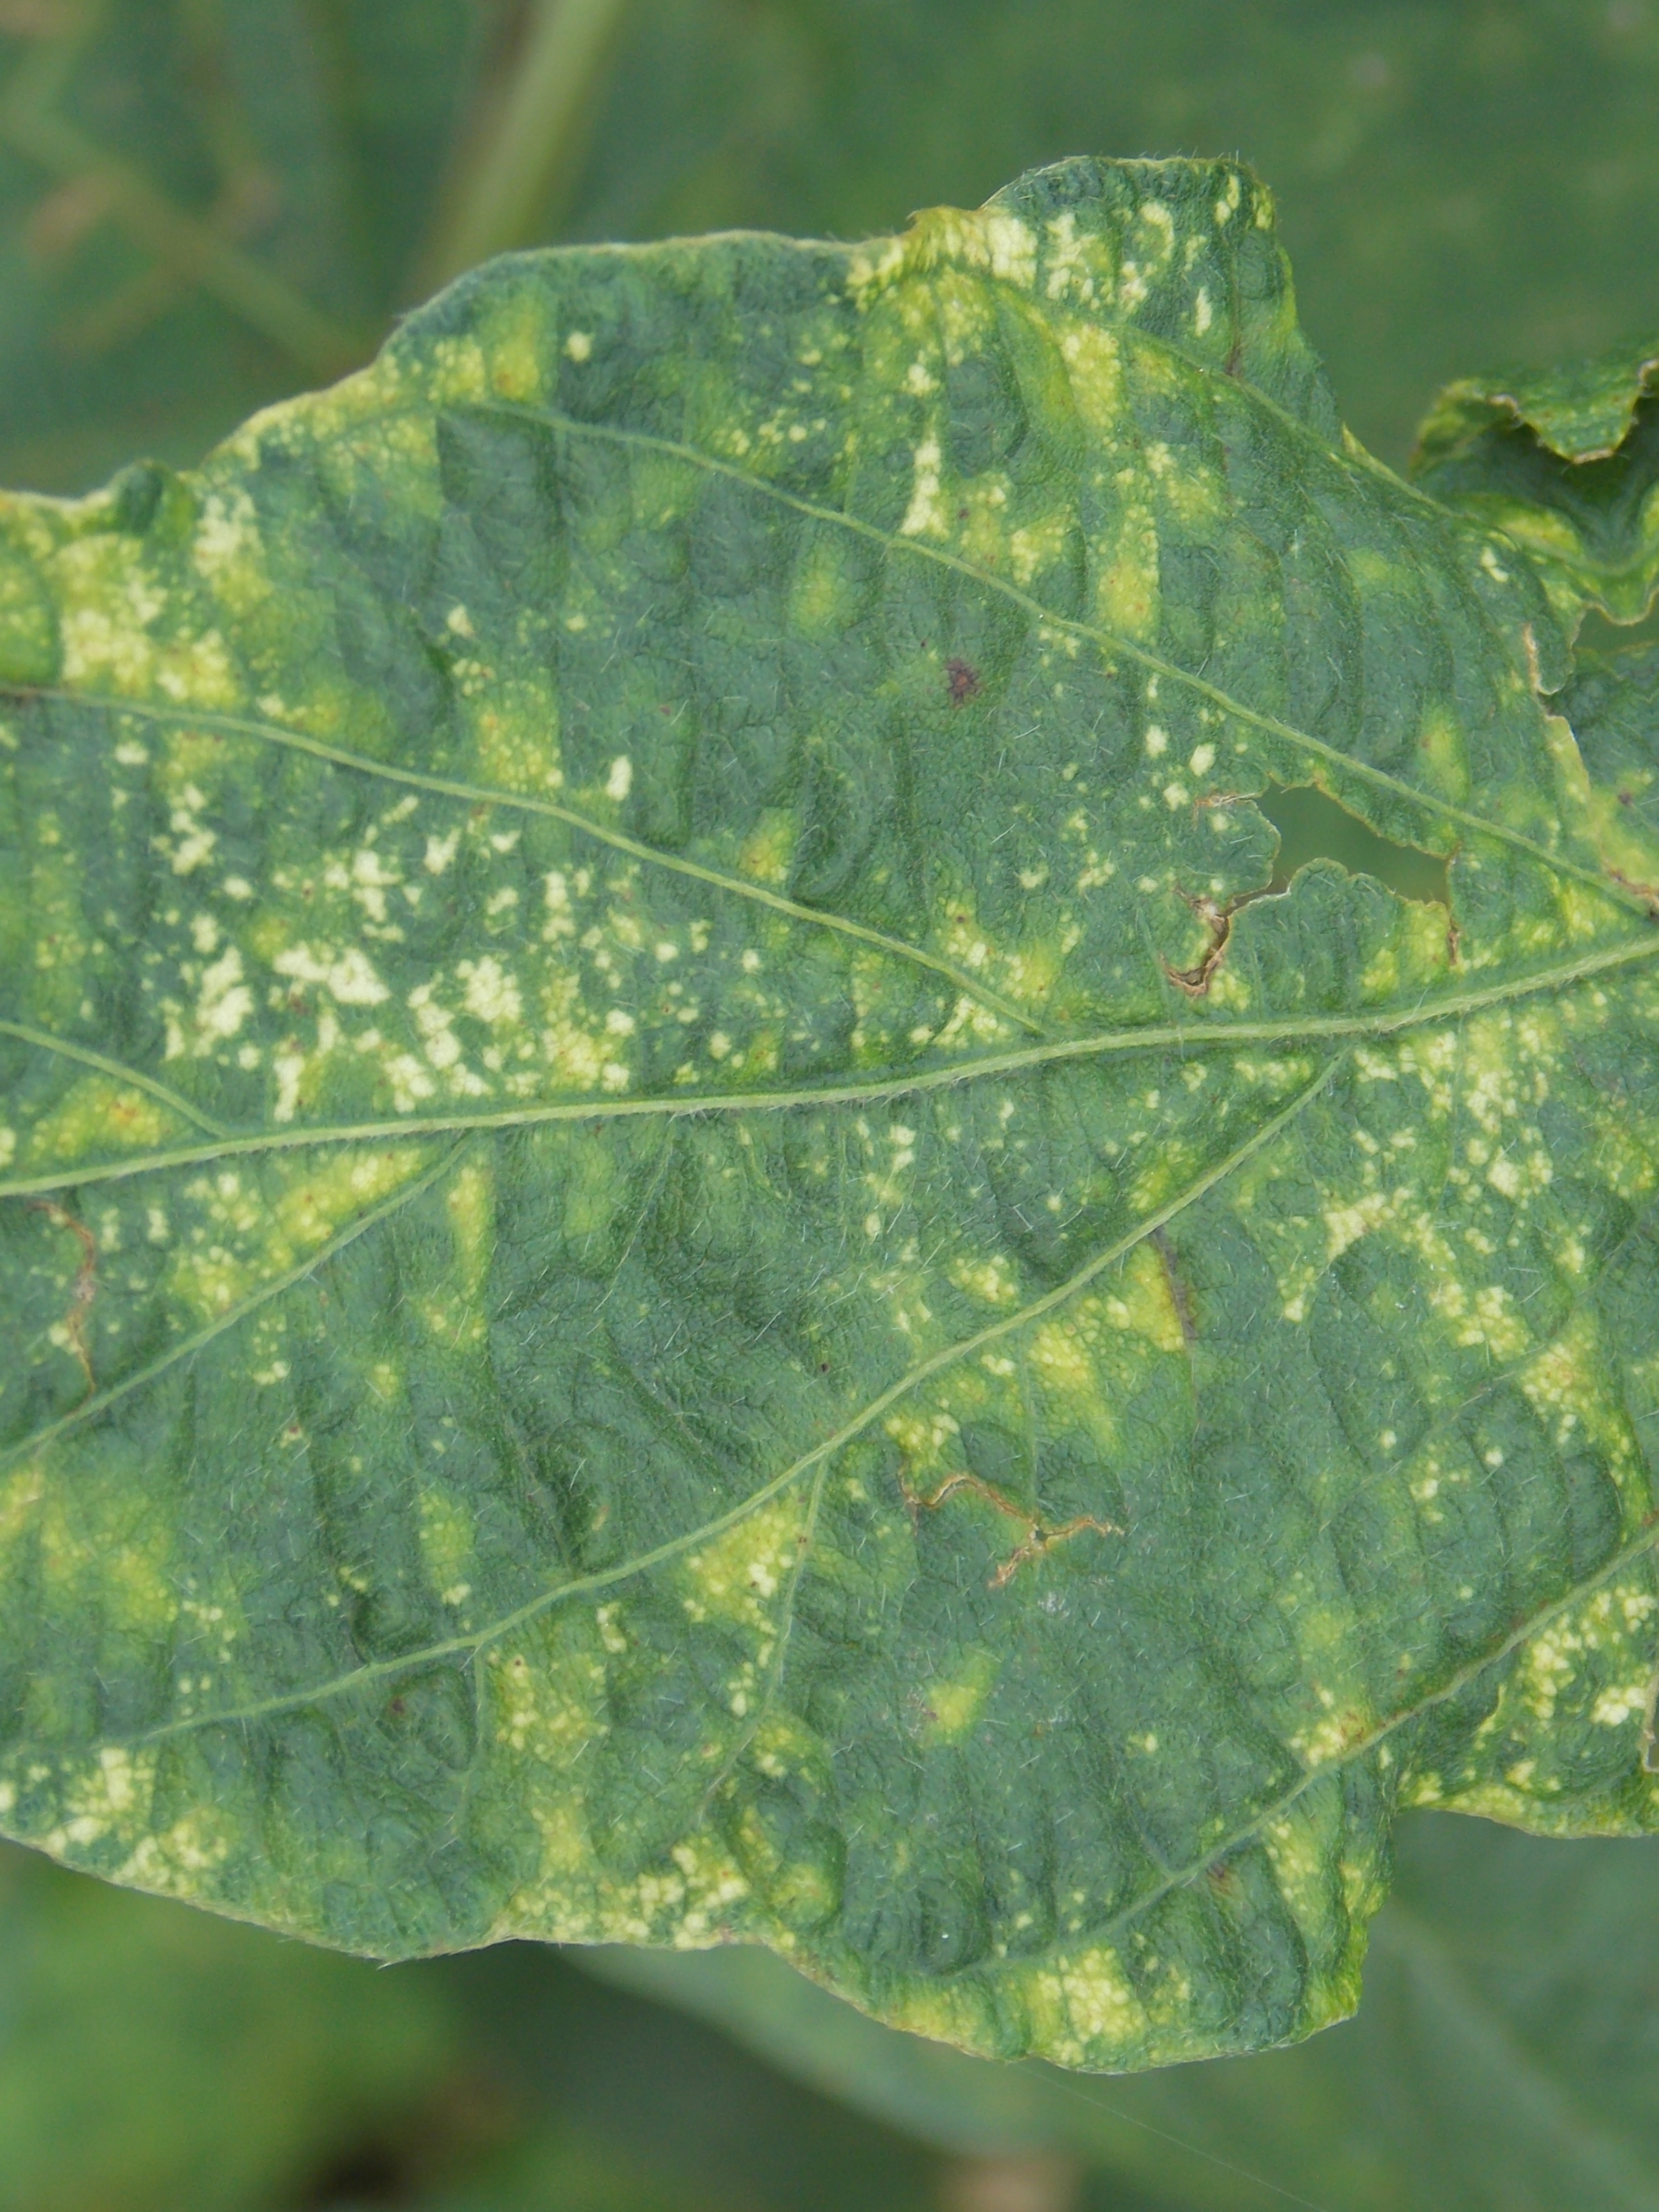
Label: Disease